Radochów Cave

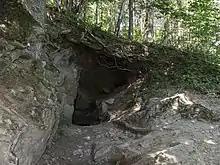
Entrance to the cave

The Radochów Cave ("German: Kunzendorfer Höhle, Reyersdorfer Tropfsteinhöhle") is a karst cave in lenticular marble. It is situated in the valley of the Jaskiniec Stream, at the foot of Bzowiec in the Golden Mountains of (East Sudetes), near the village of Radochów (municipality Lądek-Zdrój), Poland.